Oxide jacking

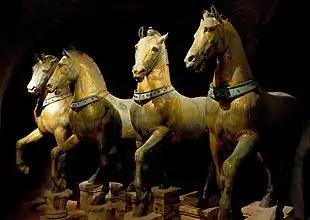
These original Horses of Saint Mark have been relocated indoors, and replaced by replicas.

The expansive force of rusting, which may be called oxide jacking or rust burst, is a phenomenon that can cause damage to structures made of stone, masonry, concrete or ceramics, and reinforced with metal components. A definition is "the displacement of building elements due to the expansion of iron and steel products as the metal rusts and becomes iron oxide". Corrosion of other metals such as aluminum can also cause oxide jacking.